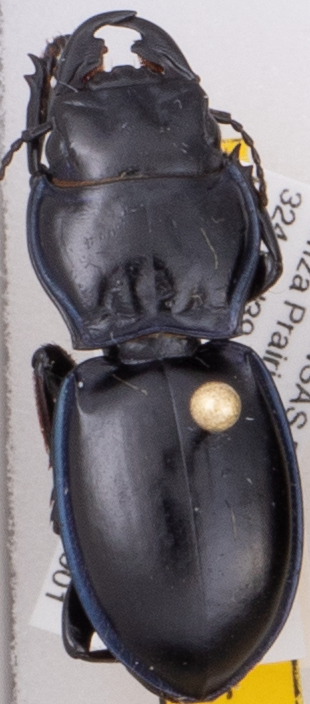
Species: Pasimachus elongatus
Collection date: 2021-09-01
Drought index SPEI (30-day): -0.09
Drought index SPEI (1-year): -0.27
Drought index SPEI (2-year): -0.03